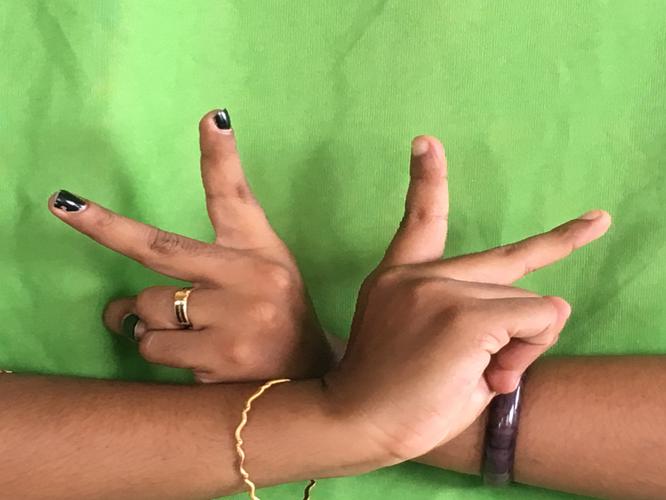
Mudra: Kartariswastika
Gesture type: double_hand